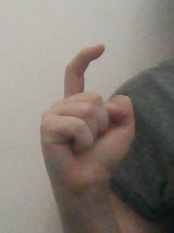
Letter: ra